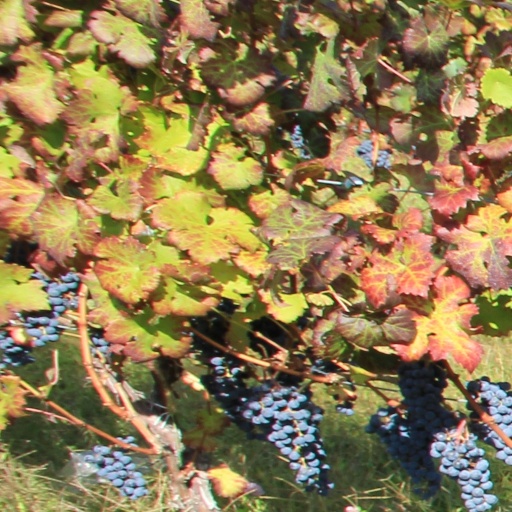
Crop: grape